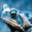
Label: frog